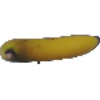
Label: Banana 1